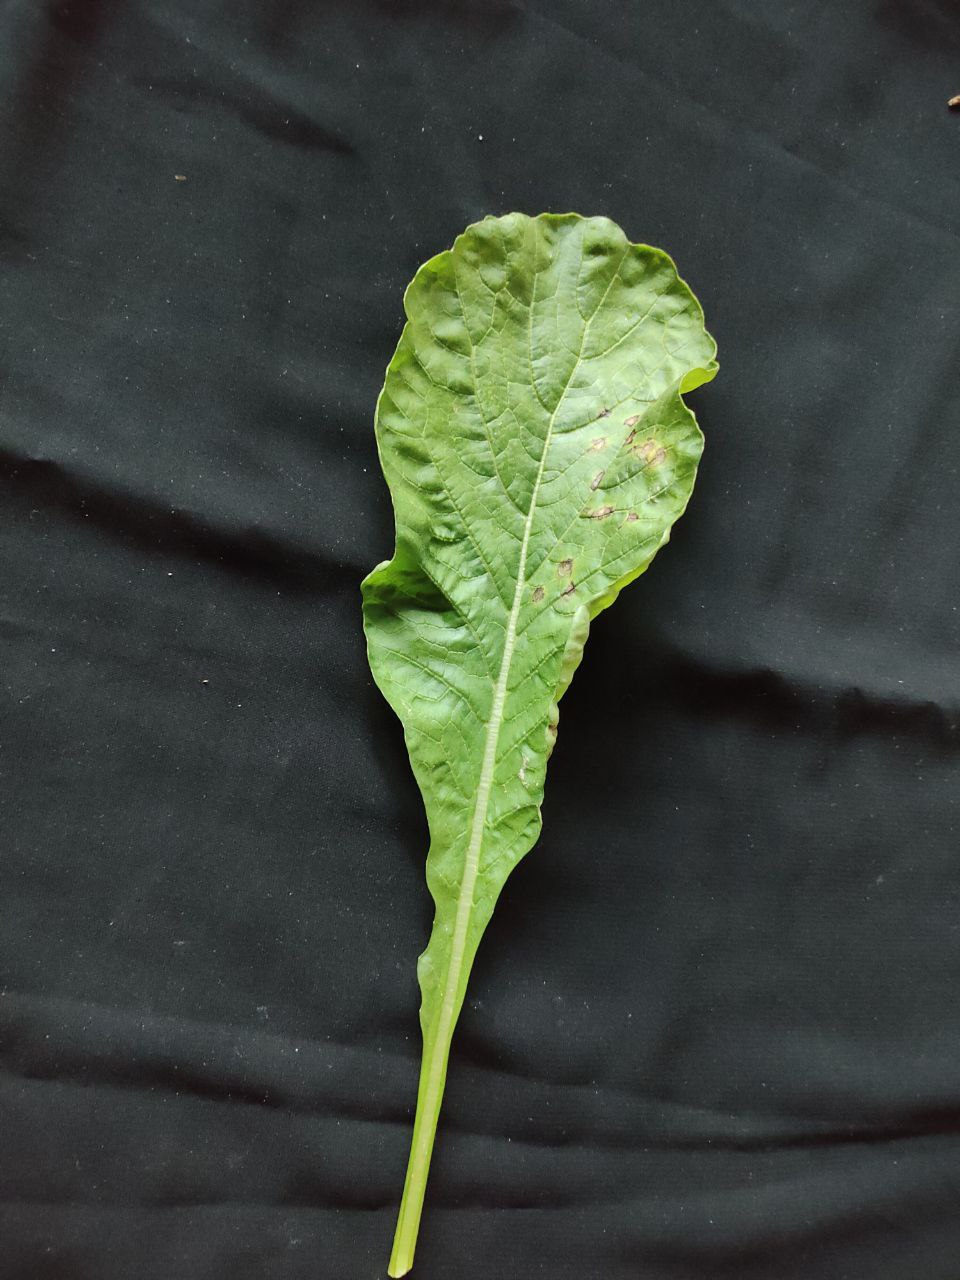
Label: Black leaf spot